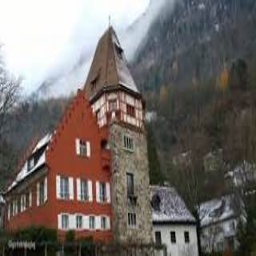
Red House